Emerson D. Hoyt

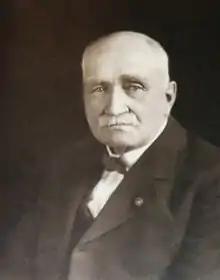

Emerson D. Hoyt was the first president of the Village of Wauwatosa, Wisconsin and then the town's first mayor.